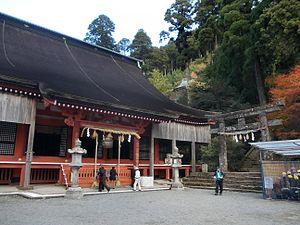
Le Hikosan jingū est un sanctuaire shinto situé dans la ville de Soeda, dans la préfecture de Fukuoka, au Japon. Situé sur la frontière entre les préfectures de Fukuoka et Ōita, le Hiko-san est vénéré depuis les temps anciens comme montagne sacrée. C'est aussi un centre de formation pour la secte shugendō du bouddhisme. Le sanctuaire est situé sur le côté préfecture de Fukuoka de la montagne. Le Jō-gu est situé dans la partie la plus intérieure de l'enceinte du sanctuaire sur le dessus du Naka-dake, le pic au centre des trois pics Hiko-san. Le sanctuaire aurait été construit en 740. Le Hōhei-den, grande salle de conférence construit en 1616, et le Kane-no-torii, porte shinto en bronze construite en 1637, ont tous deux été désignés biens culturels importants par le gouvernement japonais.